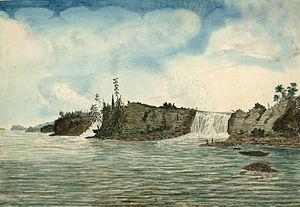
Cet article traite des événements qui se sont produits durant l'année 1826 au Bas-Canada.
Cet article traite des événements qui se sont produits durant l'année 1826 au Canada.
Les chutes de la rivière Rideau ou chutes Rideau sont des chutes situées à la confluence de la rivière Rideau dans la rivière des Outaouais, au Canada, en aval d'Ottawa.